Johannes Bosschaert

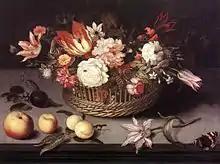
Basket of Flowers, oil on panel, 1627, is the latest work extant by Johannes Bosschaert

Johannes Bosschaert (1606/08– 1628/29) was a member of the Bosschaert family of still life painters.